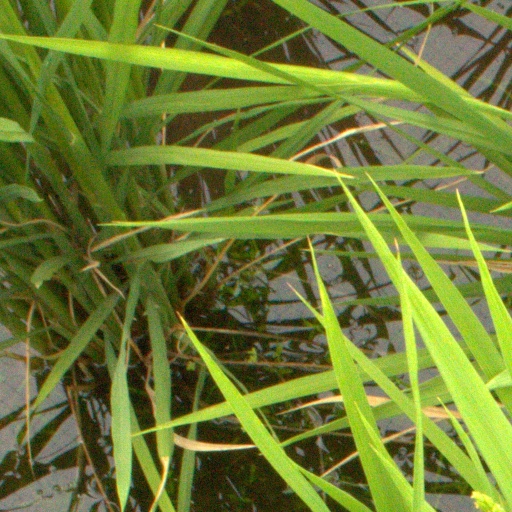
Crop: rice